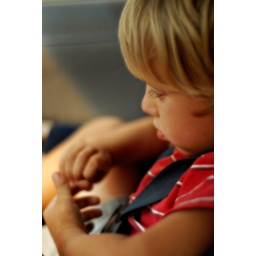
van in car